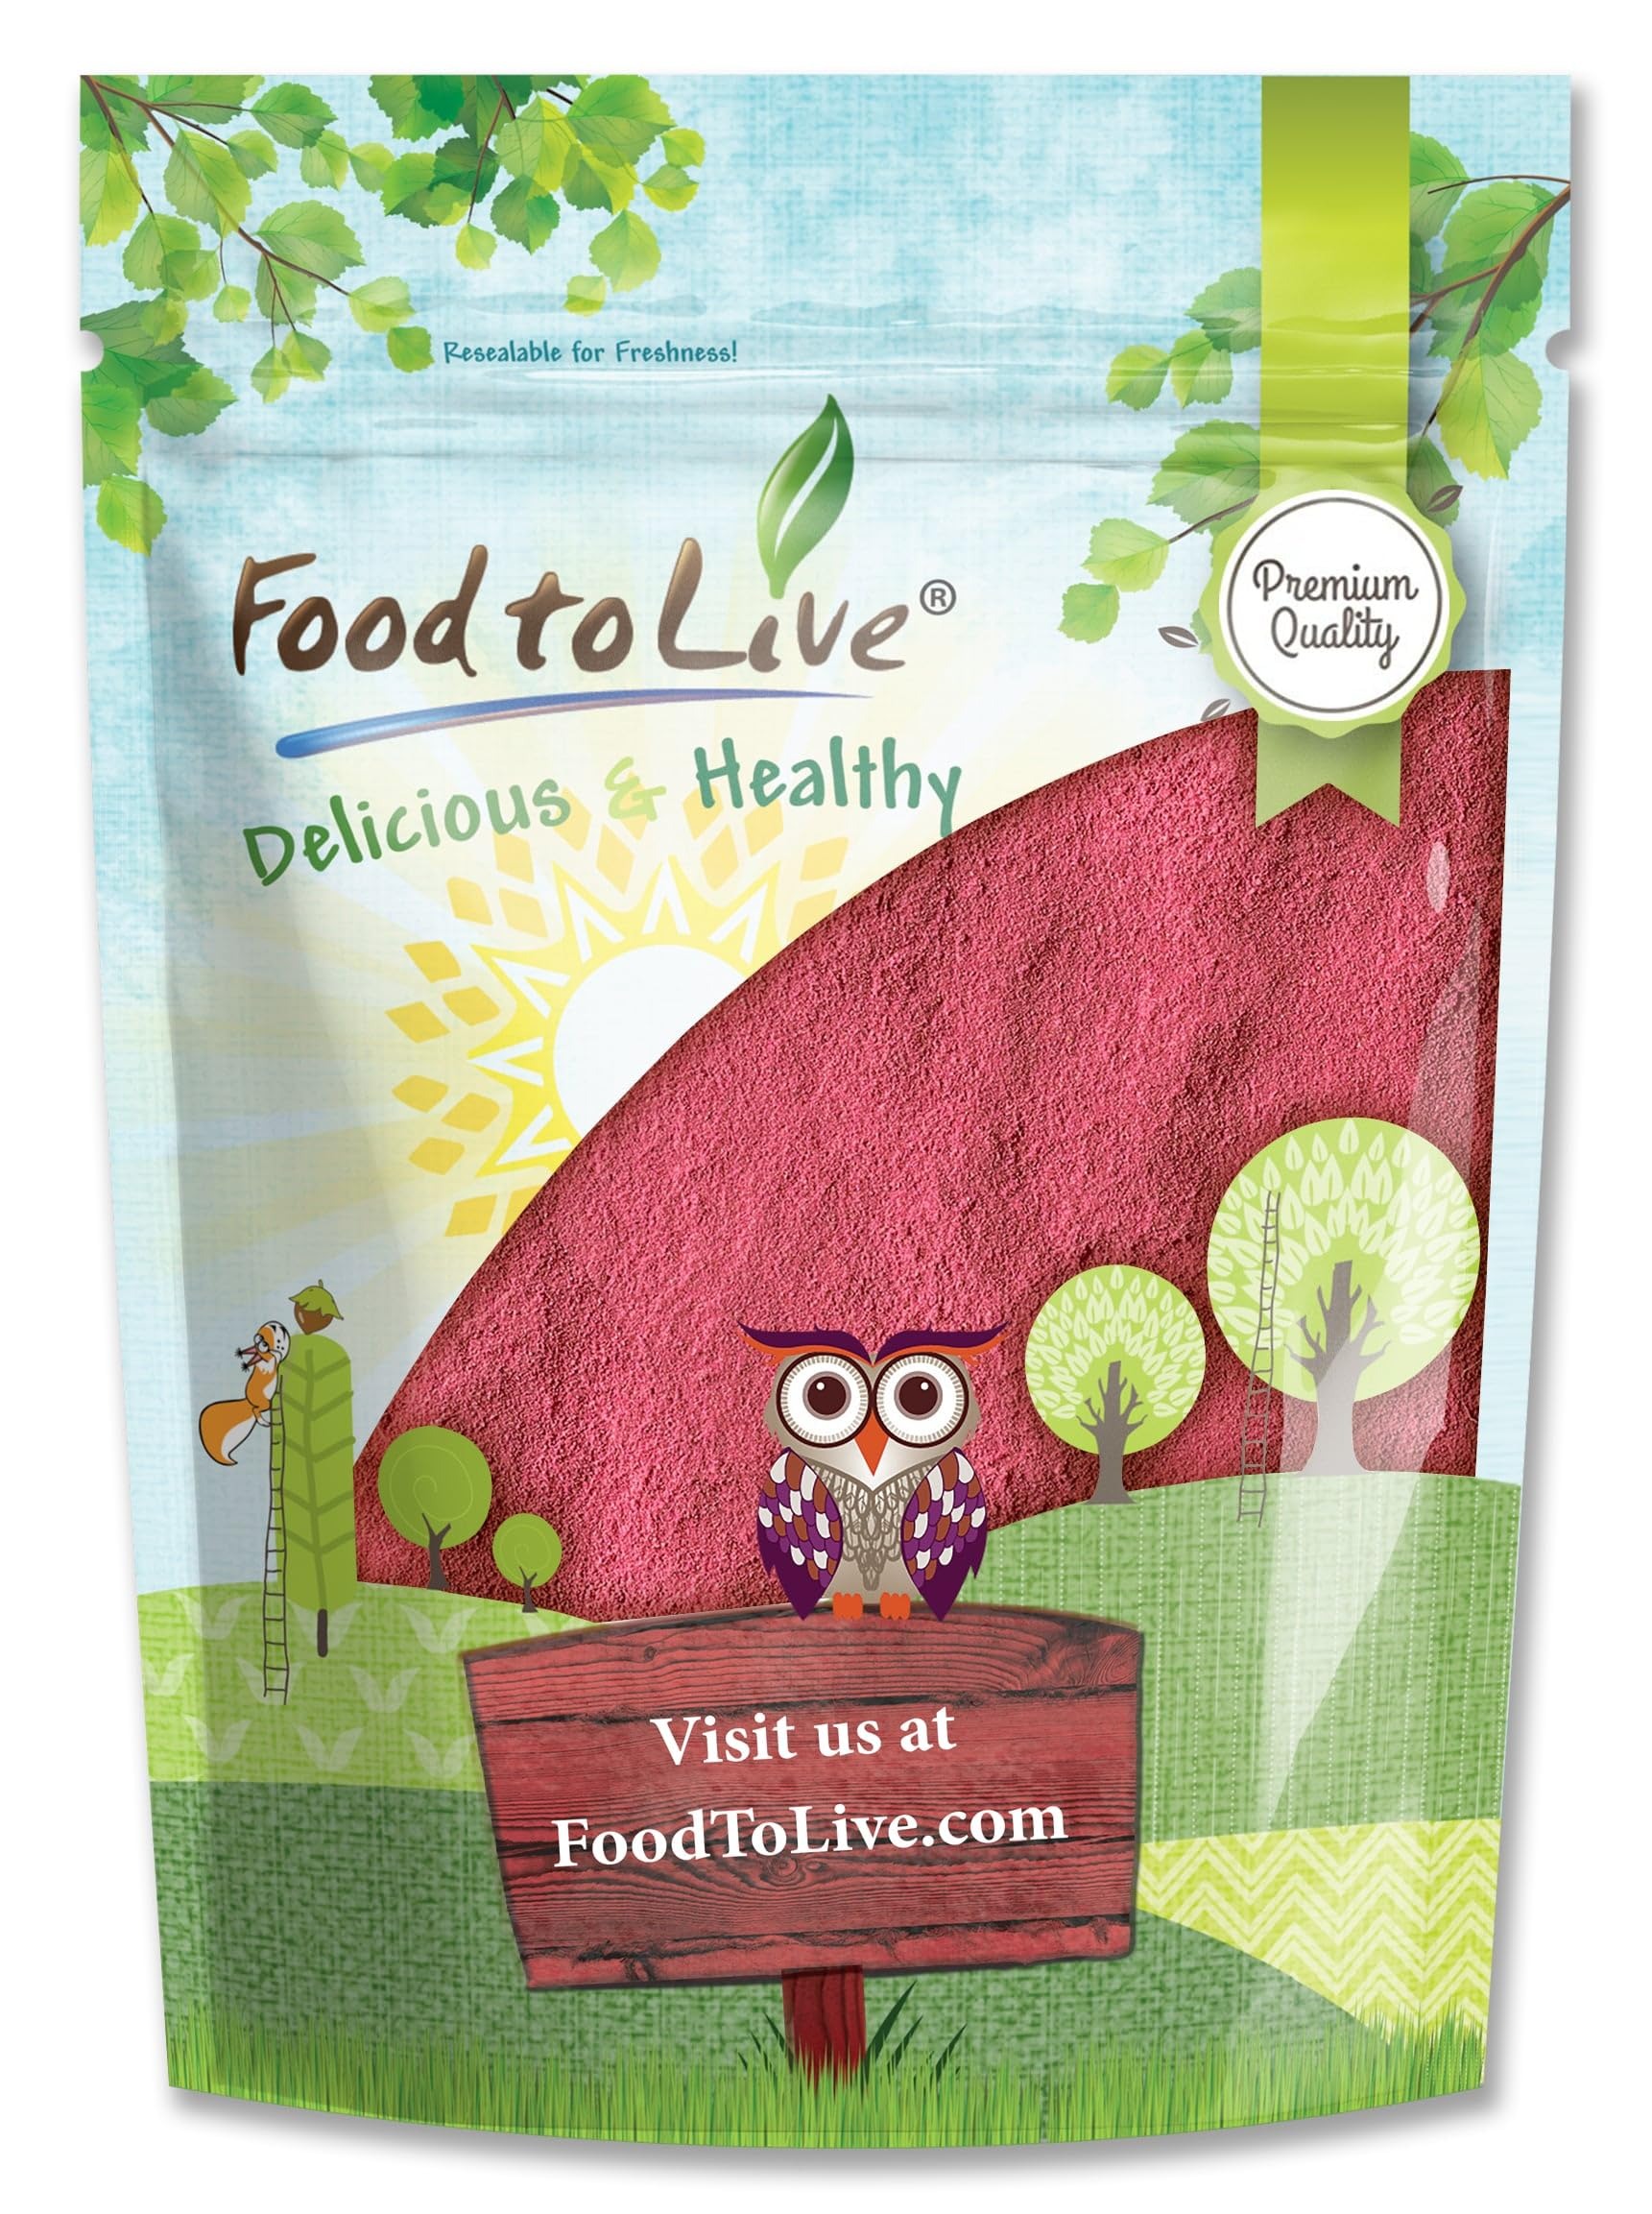
Item Name: Food to Live Raspberry Powder, 8 Ounces - Antioxidant-Rich Superfood for Immune Support, Skin Health - Spray-dried, No Sugar Added, Contains Maltodextrin, Vegan, Kosher, Bulk
Bullet Point 1: ✔️CONCENTRATED RASPBERRY FLAVOR: Enjoy the rich, sweet taste of ripe raspberries in every scoop. Our spray-dried raspberry powder intensifies the natural flavor, perfect for enhancing your favorite recipes.
Bullet Point 2: ✔️NUTRIENT-RICH BLEND: Packed with vitamins C and K, this raspberry powder from Food to Live is a great addition to your daily routine. It includes maltodextrin for a smooth and versatile texture.
Bullet Point 3: ✔️VERSATILE SUPERFOOD: Ideal for a variety of uses, add our raspberry powder to beverages, oatmeal, desserts, ice cream, and baking. Elevate your meals with a burst of natural raspberry goodness.
Bullet Point 4: ✔️DIET-FRIENDLY AND INCLUSIVE: Suitable for Vegan and Kosher diets, our raspberry powder contains no added sugars, making it a great choice for diverse dietary preferences and lifestyles.
Bullet Point 5: ✔️LONG-LASTING FRESHNESS: Available in bulk with a shelf life of up to two years, Food to Live’s raspberry powder ensures you always have this delicious and versatile ingredient on hand.
Product Description: <br>Discover the delightful taste and versatility of Food to Live’s Raspberry Powder. Made using a spray-drying process, this raspberry powder captures the essence of ripe raspberries, delivering a concentrated sweet flavor that enhances any dish. Whether you’re mixing it into your morning smoothie, stirring it into oatmeal, or adding it to your favorite desserts, our raspberry powder brings a burst of natural raspberry goodness to every bite and sip.<br> <br>Rich in vitamins C and K, this nutrient-packed superfood is an excellent addition to a balanced diet. The inclusion of maltodextrin ensures a smooth and easy-to-use texture, making it perfect for a wide range of culinary applications. From beverages and oatmeal to ice cream and baking, Food to Live’s Raspberry Powder seamlessly integrates into your daily recipes, adding both flavor and functionality.<br> <br>Our raspberry powder is designed to meet various dietary needs. It is Vegan and Kosher, catering to diverse lifestyles without compromising on taste or quality. With no added sugars, it provides a pure and natural raspberry flavor that you can enjoy guilt-free. The bulk packaging offers great value and convenience, ensuring you have ample supply for all your cooking and baking needs.<br> <br>Enjoy the benefits of a long shelf life with Food to Live’s Raspberry Powder, which remains fresh and flavorful for up to two years when stored properly. Simply keep it in a cool, dry place away from direct sunlight to maintain its vibrant color and rich taste. Whether you’re a home cook, a professional chef, or someone who loves experimenting in the kitchen, our raspberry powder is the perfect ingredient to elevate your culinary creations.<br> <br>Choose Food to Live’s Raspberry Powder for a delicious, versatile, and long-lasting addition to your pantry. Embrace the sweet, concentrated flavor of raspberries and let your creativity shine in every recipe you make.<br>
Value: 8.0
Unit: Ounce

Price: 12.29